Answer in natural language. Considering the relative positions, is black wooden chair with four legs above or below artistic colourful white paper drawing scenario? Choose between the following options: below or above
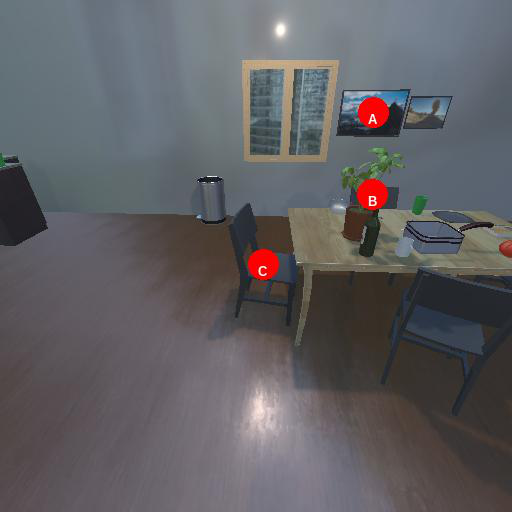
<answer>below</answer>